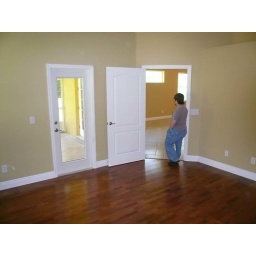
Me standing in the doorway to the living room from the master bedroom. Other door is to the patio.